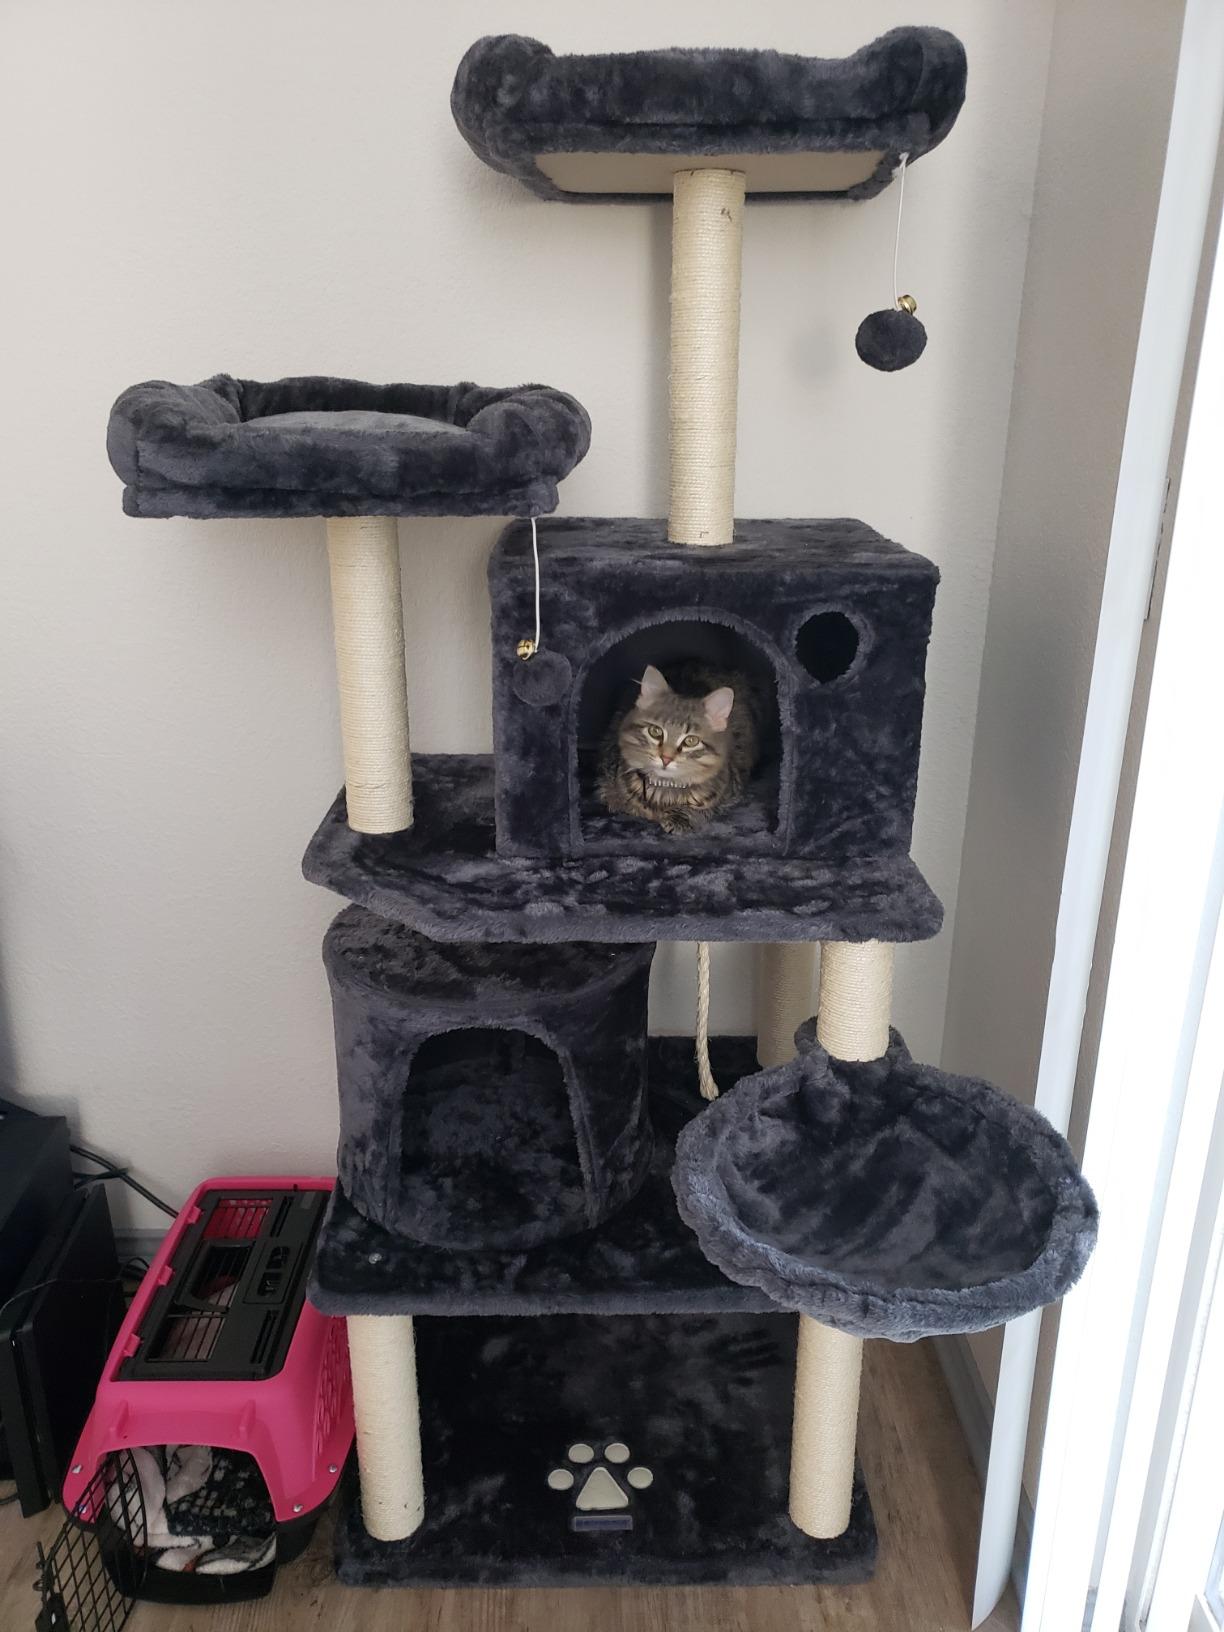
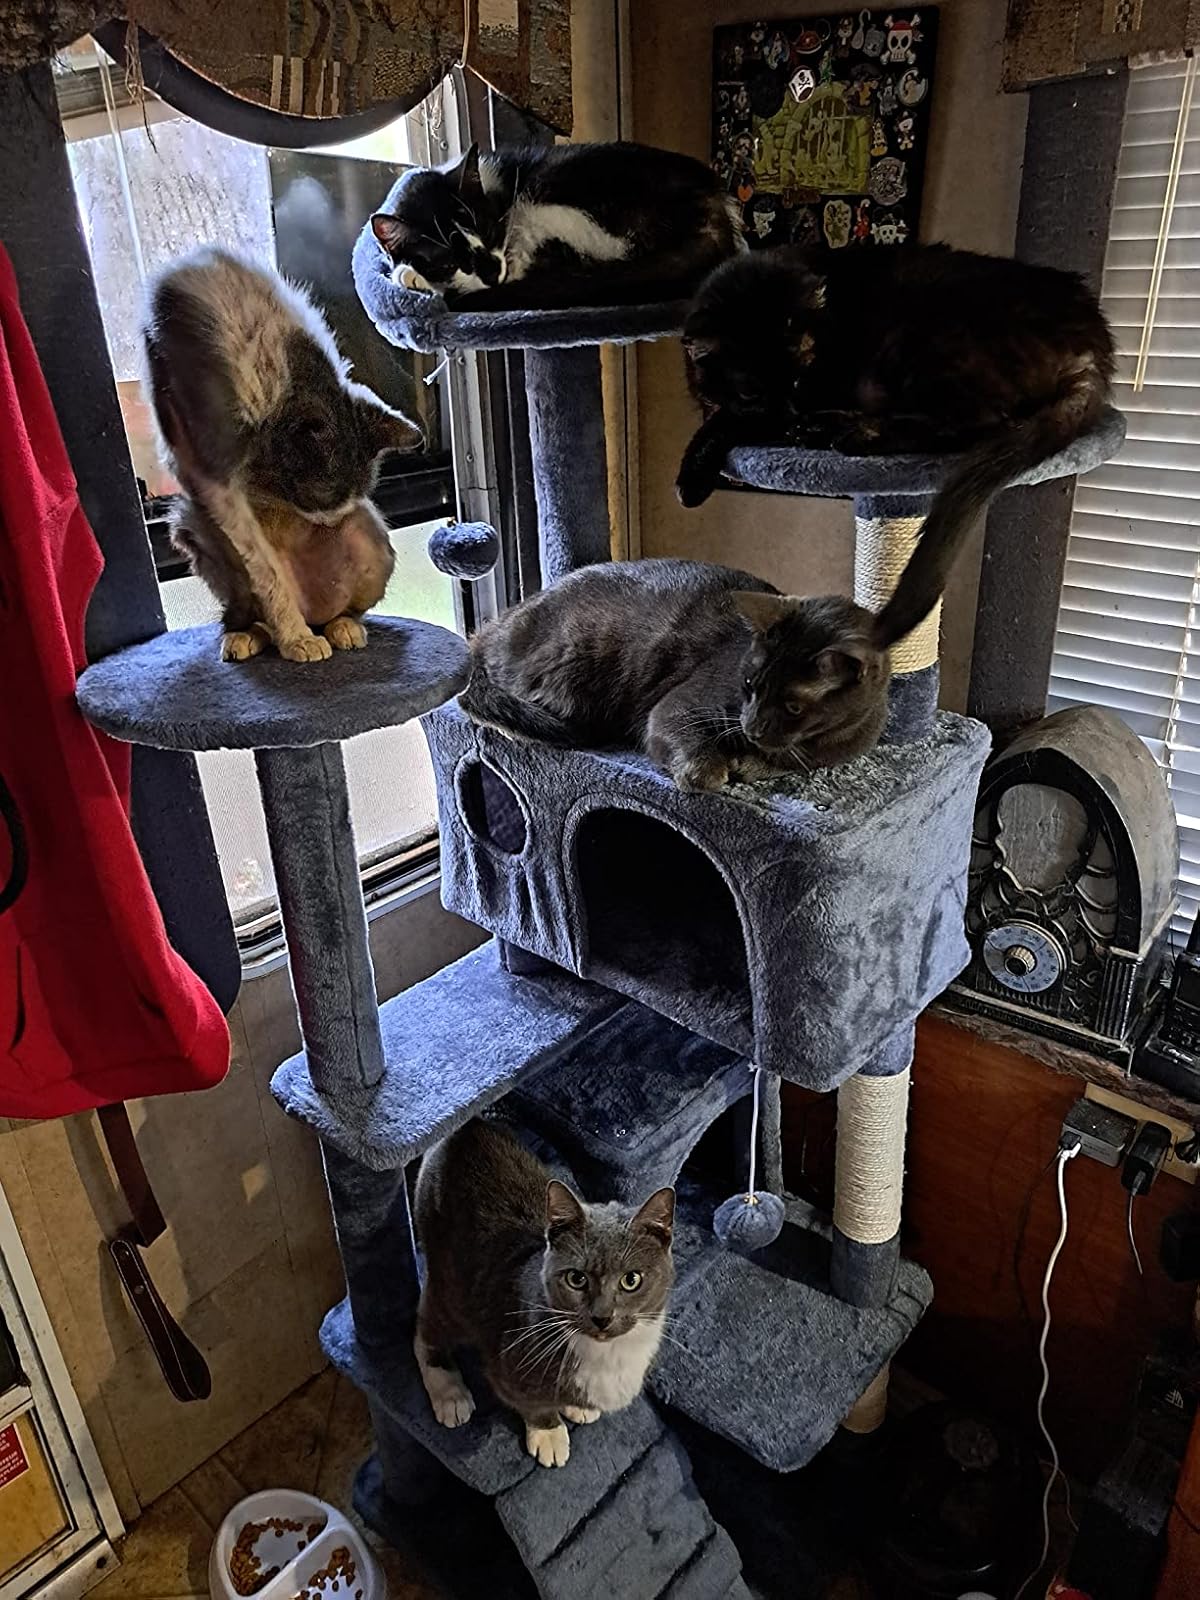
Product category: items_cat tree
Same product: no